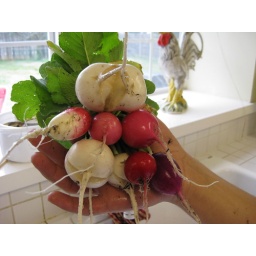
The radishes are all growing really well. The white ones split if they're left in the ground too long.